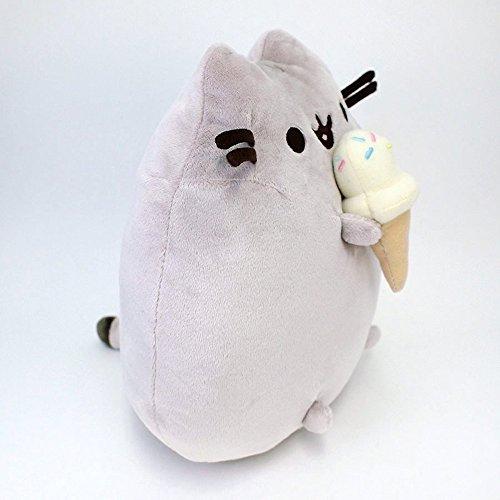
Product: GUND Pusheen Snackables Ice Cream Plush Stuffed Animal Cat, 9.5"
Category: Toys & Games | Stuffed Animals & Plush Toys | Stuffed Animals & Teddy Bears
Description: PUSHEEN WITH VANILLA ICE CREAM SNACKABLE PLUSH: Pusheen loves to snack This classic lounging Pusheen plush toy features the kitty satisfying her sweet tooth with a big ice cream cone.
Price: $15.30
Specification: ProductDimensions:8x7.5x9.5inches|ItemWeight:6.2ounces|ShippingWeight:8.8ounces(Viewshippingratesandpolicies)|DomesticShipping:ItemcanbeshippedwithinU.S.|InternationalShipping:ThisitemcanbeshippedtoselectcountriesoutsideoftheU.S.LearnMore|ASIN:B00SC3JBPW|Itemmodelnumber:4048872|Manufacturerrecommendedage:12months-5years